Slide Hampton

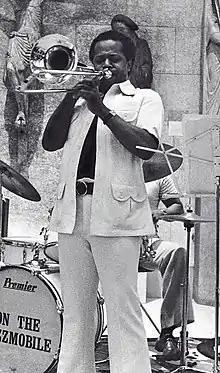
Slide Hampton at a concert in August 1978

Locksley Wellington Hampton (April 21, 1932 – November 18, 2021) was an American jazz trombonist, composer and arranger. As his nickname implies, Hampton's main instrument was slide trombone, but he also occasionally played tuba and flugelhorn.